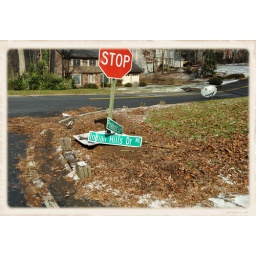
The remains of a sign knocked over by a FedEx truck (at the bottom of an ice-covered hill)